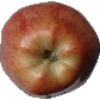
Label: Apple Red 1